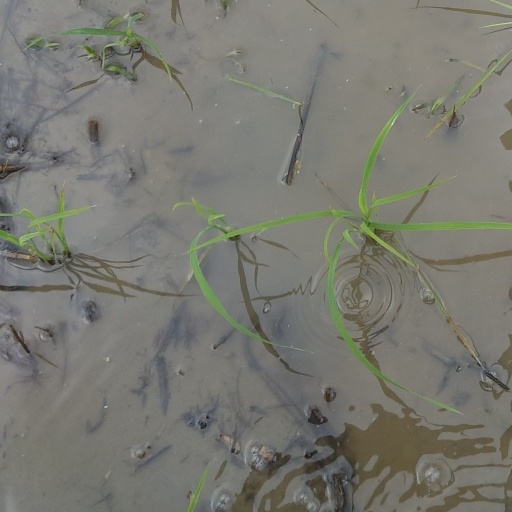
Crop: rice